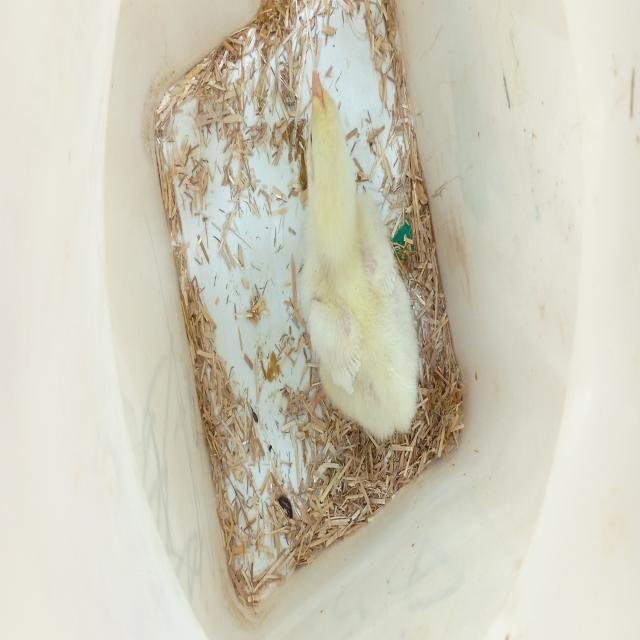
Weight: 182 g